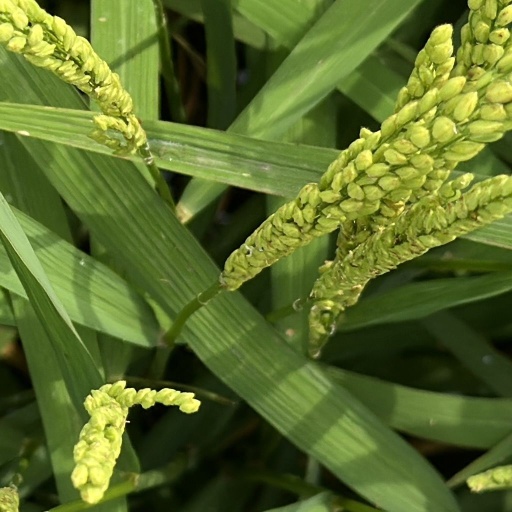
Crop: rice